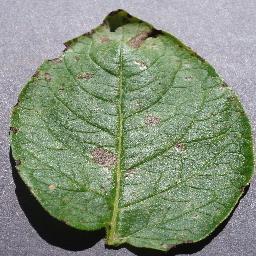
Etiqueta: Tizon_Temprano